Pastry blender

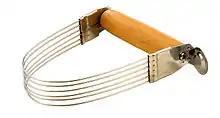
Pastry blender

A pastry blender, or pastry cutter, is a device used to mix a hard (solid) fat into flour in order to make pastries. The tool is usually made of narrow metal strips or wires attached to a handle, and is used by pressing down on the items to be mixed (known as "cutting in"). It is also used to break these fats (shortening, butter, lard) into smaller pieces. The blending of fat into flour at this stage impacts the amount of water that will be needed to bind the pastry into a dough.